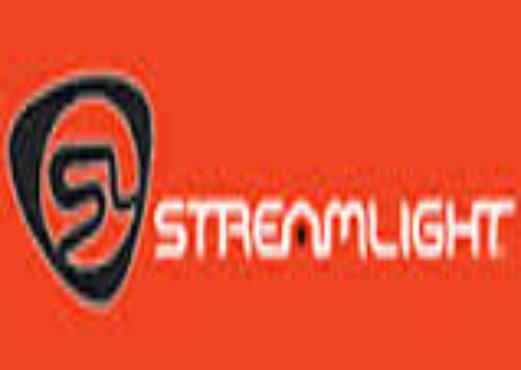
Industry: Necessities